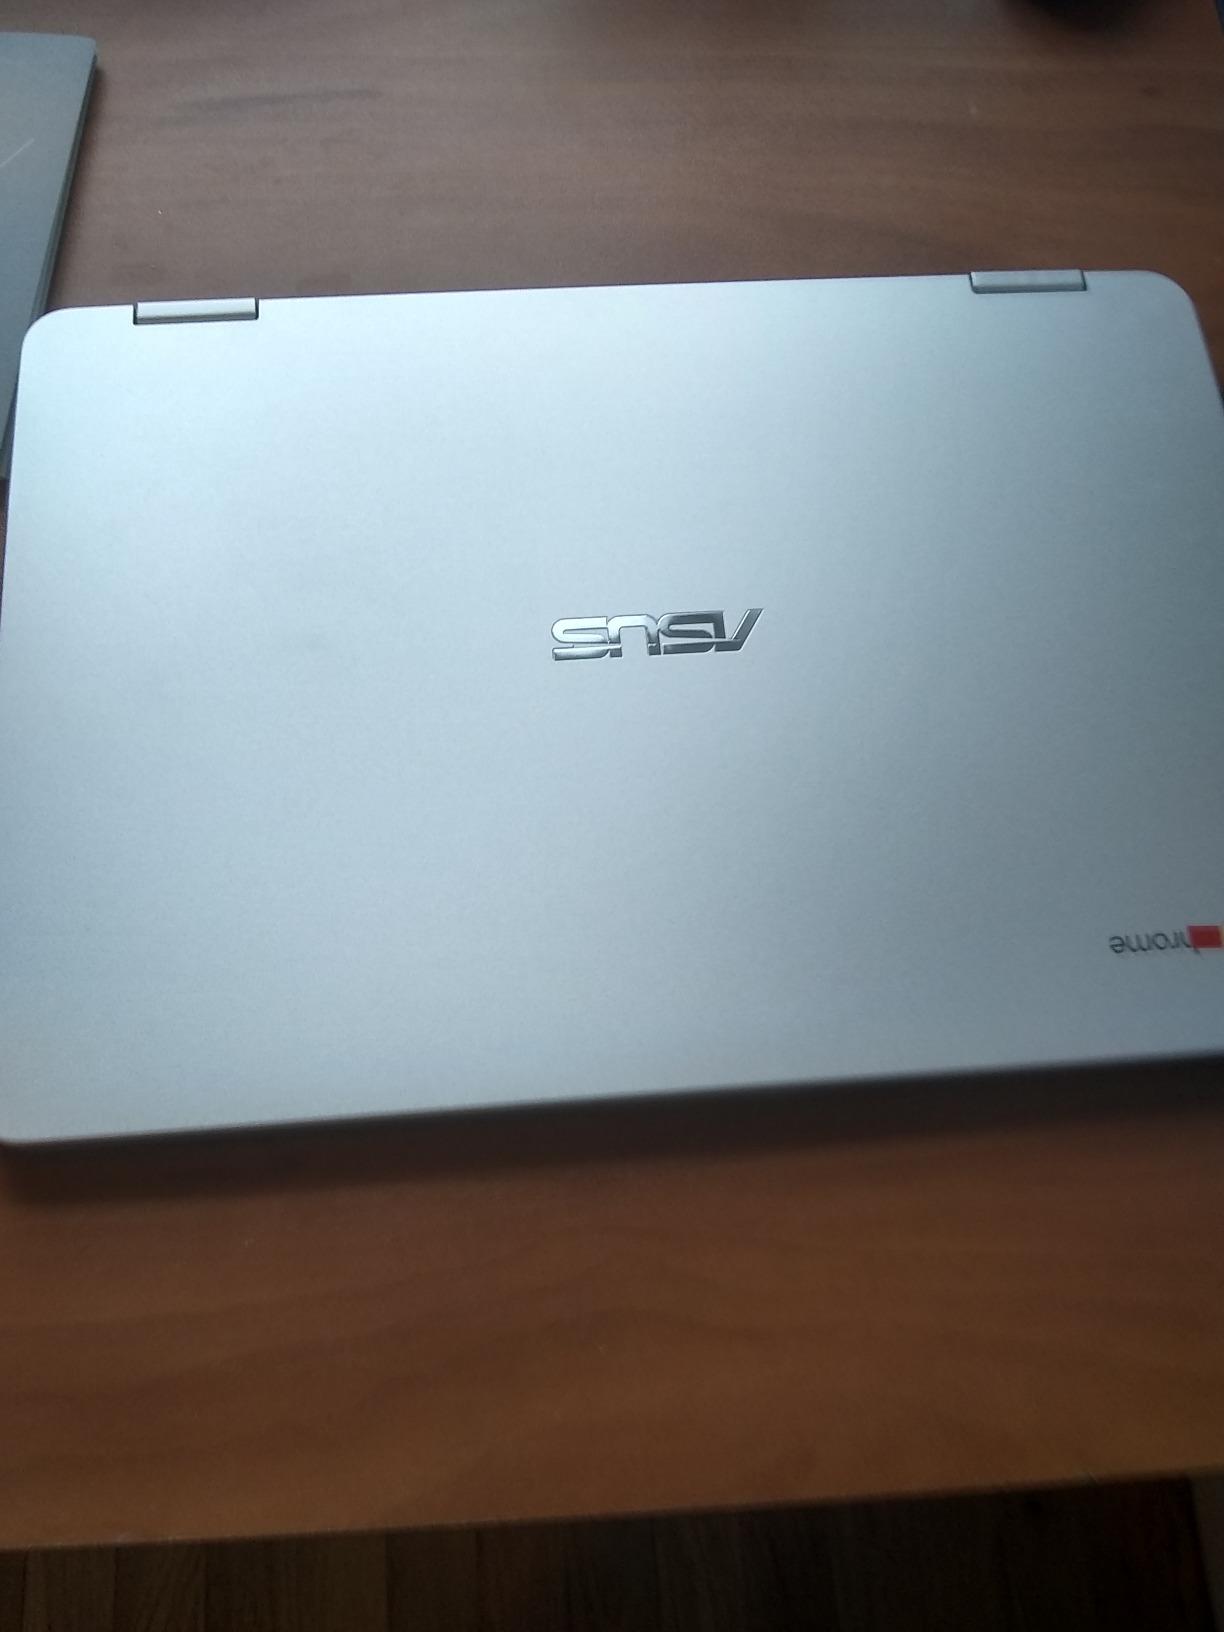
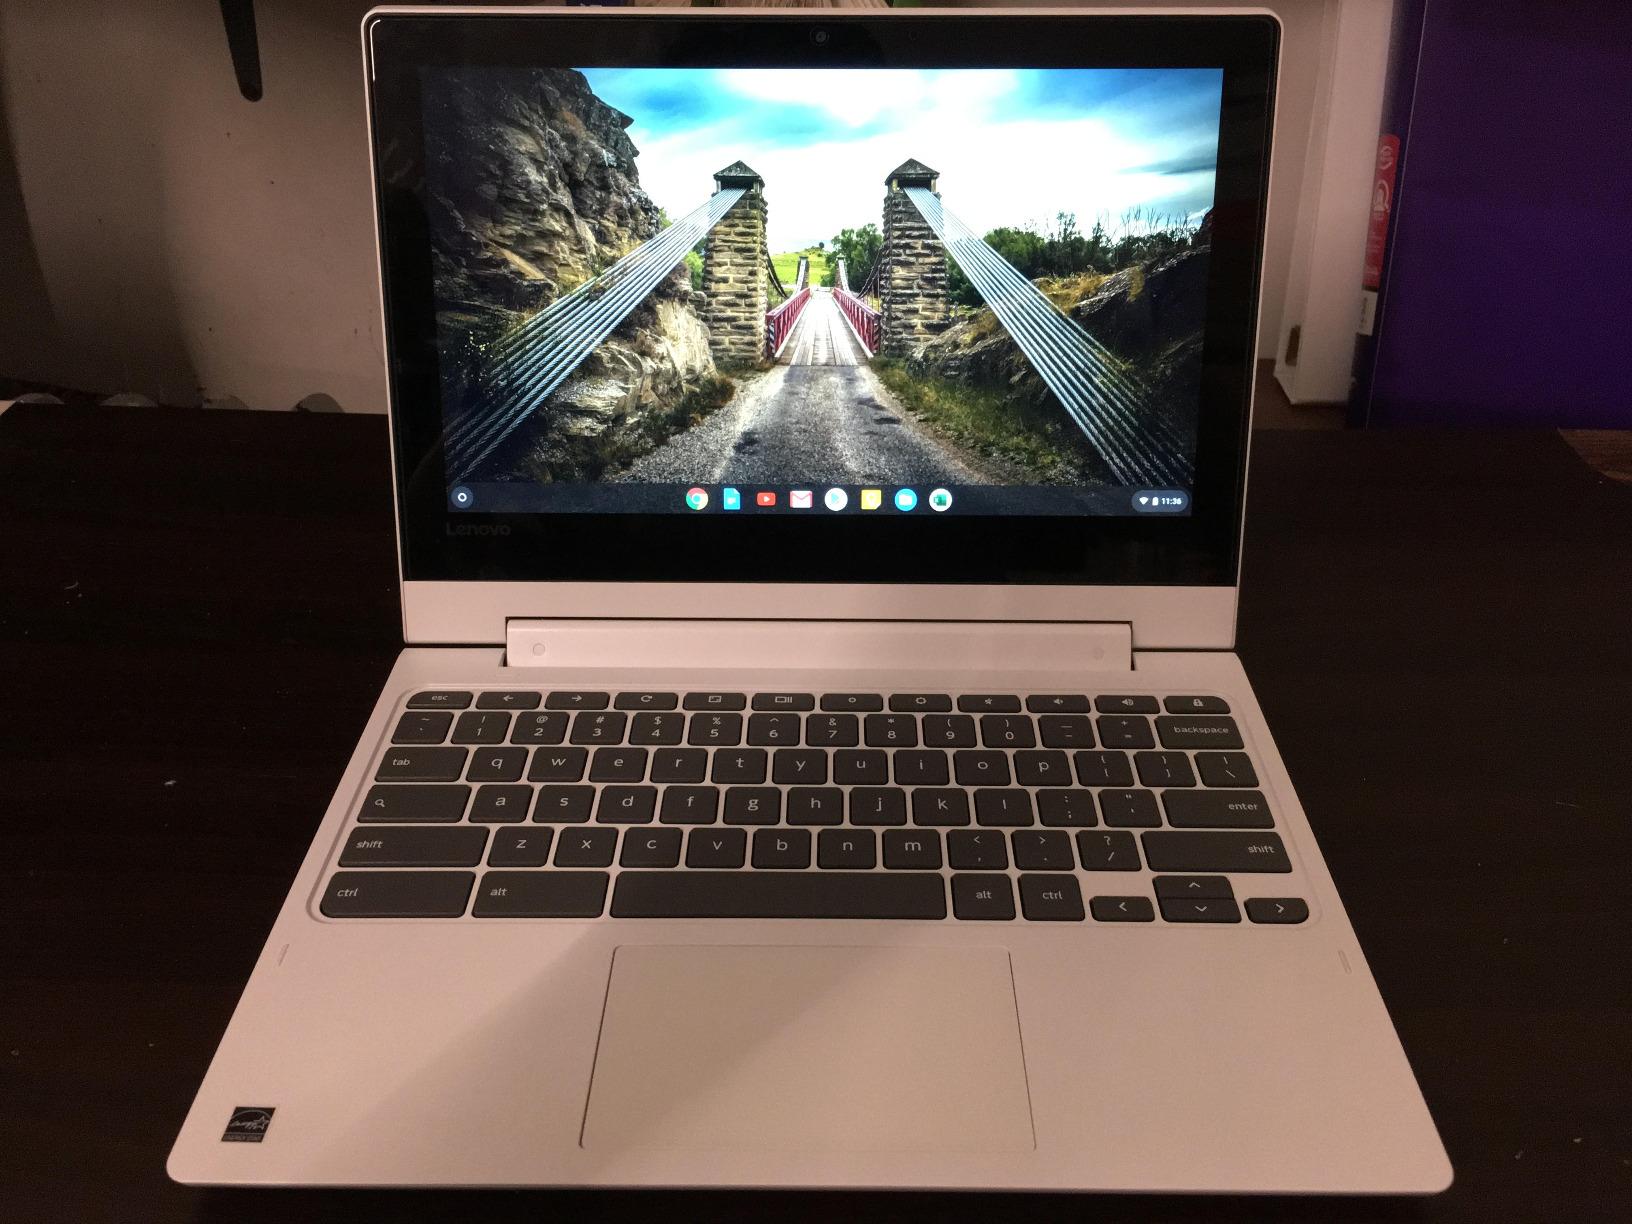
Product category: laptop
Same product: no